Tsotne Dadiani

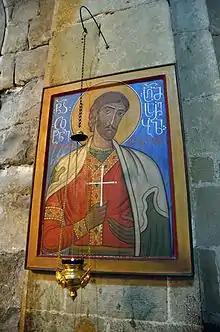
Icon of Tsotne Dadiani at Svetitskhoveli Cathedral.

Tsotne Dadiani's career unfolded against the background of decline of Georgia as a major regional power in the face of the Khwarazmian and Mongol invasions. Around 1228, Tsotne was among the commanders of a large army summoned by Queen Regnant Rusudan to free Georgia from the Khwarazmian troops of Jalal ad-Din Mingburnu. In the ensuing battle at Bolnisi, en route to Tbilisi, the Georgian army was defeated and Tbilisi once again fell to Jalal ad-Din. After Rusudan's death, the throne of Georgia lay disputed in view of rival claims from her son David and his namesake cousin, a natural son of Rusudan's brother and predecessor, King George IV. Tsotne Dadiani was among the supporters of David, son of Rusudan. During this period of interregnum (1245–1250), with the two Davids absent at the court of the Great Khan in Karakorum, the Mongols divided the Kingdom of Georgia into eight districts ("tumen"), each governed by a leading Georgian noble. In this territorial arrangement, Tsotne Dadiani shared the governorship of western Georgia with Kakhaber, "eristavi" of Racha.